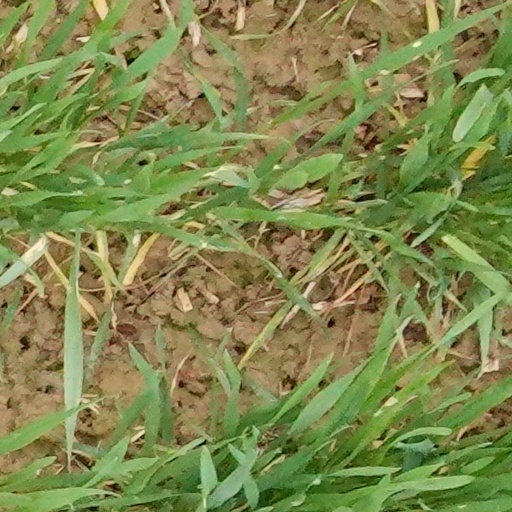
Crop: wheat